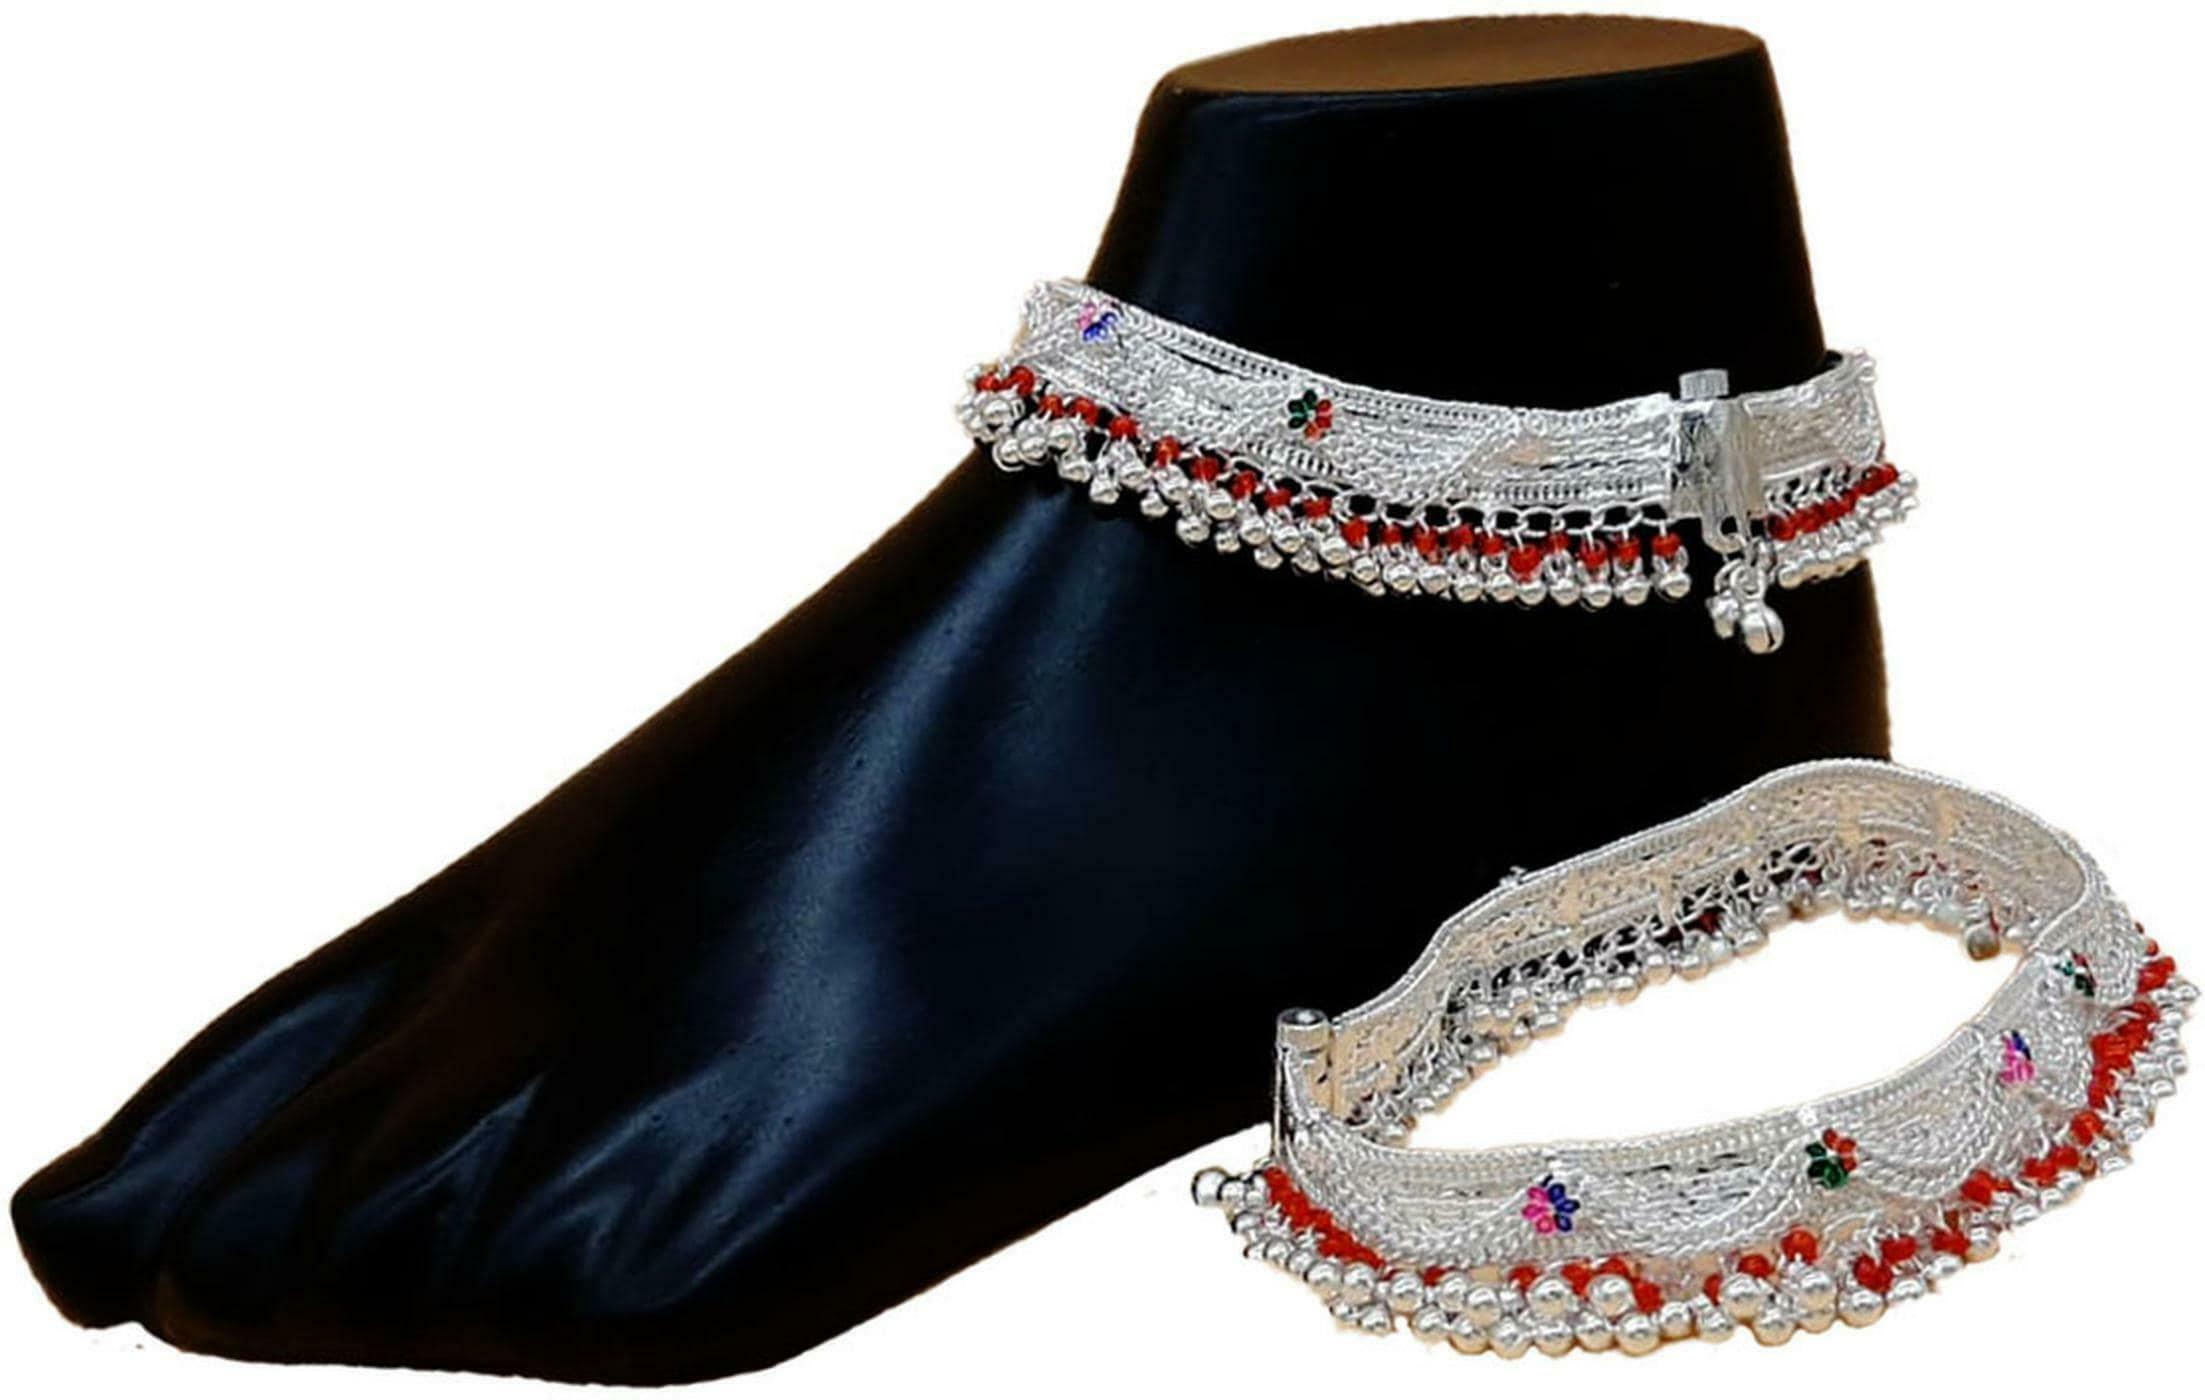
BR Ornaments Premium Wonderful Silver Plated Payal Anklet For Girls & Women Alloy Anklet (Pack of 2)
Type: Anklet
Brand: BR Ornaments
Price: Rs. 369
 This piece is dainty and delicate bracelet, but will make you feel so sexy when you wear this anklet! effortless, yet adds lots of sparkles and perfect for foot everyday. makes the perfect gift for self or someone awesome.